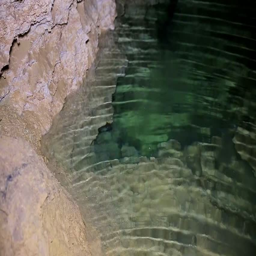
underground river on the cave